2013 Men's Pan American Cup

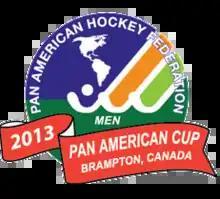
Official logo of the competition.

The 2013 Men's Pan American Cup was the fourth edition of the Men's Pan American Cup, the quadrennial men's international field hockey championship of the Americas organized by the Pan American Hockey Federation. It was held between 10 and 17 August 2013 in Brampton, Canada.